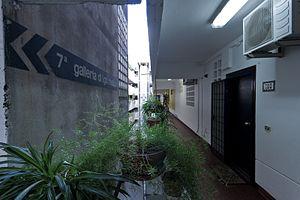
Le Corviale, parfois appelé Nuovo Corviale, et surnommé localement Il Serpentone ou Palazzo Chilometro, est un immeuble d'habitation situé au sud-ouest de Rome, en Italie. Conçu par l'architecte italien Mario Fiorentino, ce bâtiment construit entre 1975 et 1982 mesure 957 mètres de longueur, ce qui en fait le 2ᵉ immeuble d'habitation le plus long du monde, après la barre du Lignon à Vernier, Genève.